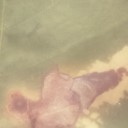
Label: Leaf_rust